Camp Victoria

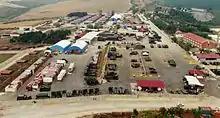
Aerial photograph, 2002

Camp Victoria was the Swedish camp where most of the Swedish soldiers in the international force in Kosovo were located. The camp was previously named Camp Gripen, but the name was changed in spring 2000. The camp is located in Hajvalia, south of Pristina. It was named for Victoria, Crown Princess of Sweden.